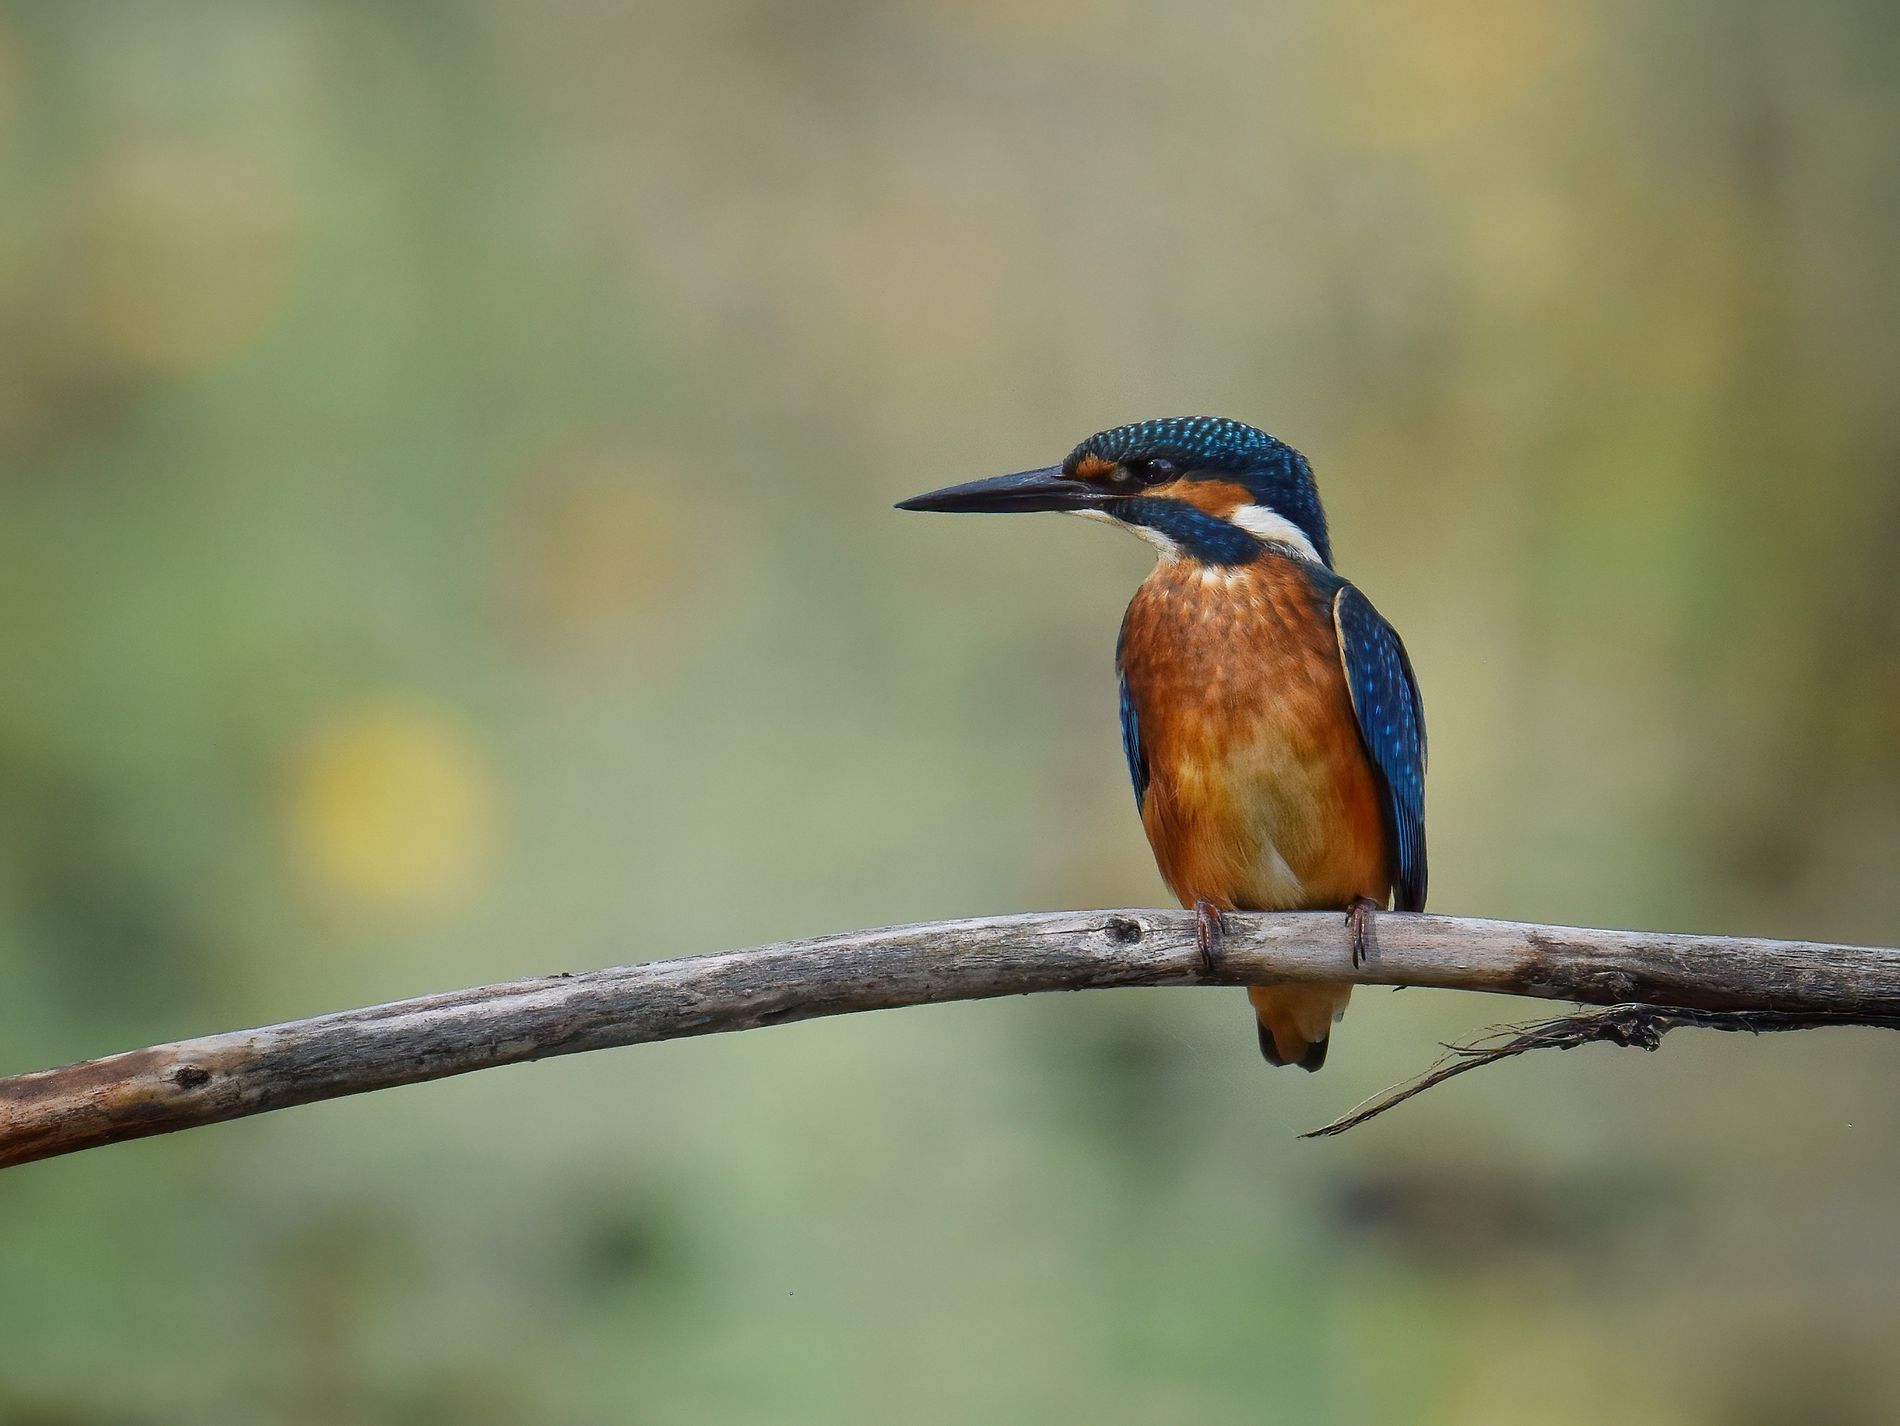
precise focus
A picture of a colorful bird gracefully siting on a curved branch, surrounded by a soft, misty natural background.
This eye level photograph shows a kingfisher resting on a narrow branch in a tranquil natural setting. The camera angle is straight revealing fine details of the bird. The atmosphere is calm and focused, ideal for observing wildlife. The color palette blends soft greens and beiges in the background with oranges and blues on the bird.
Labels: Animal, Beak, Bird, Bee Eater, Jay, Bluebird, Blue Jay, Tree Branch, blur background
Camera: NIKON CORPORATION NIKON D3300
Aperture: F8
Exposure: 1/800 sec
ISO: 400
Focal length: 600.0 mm